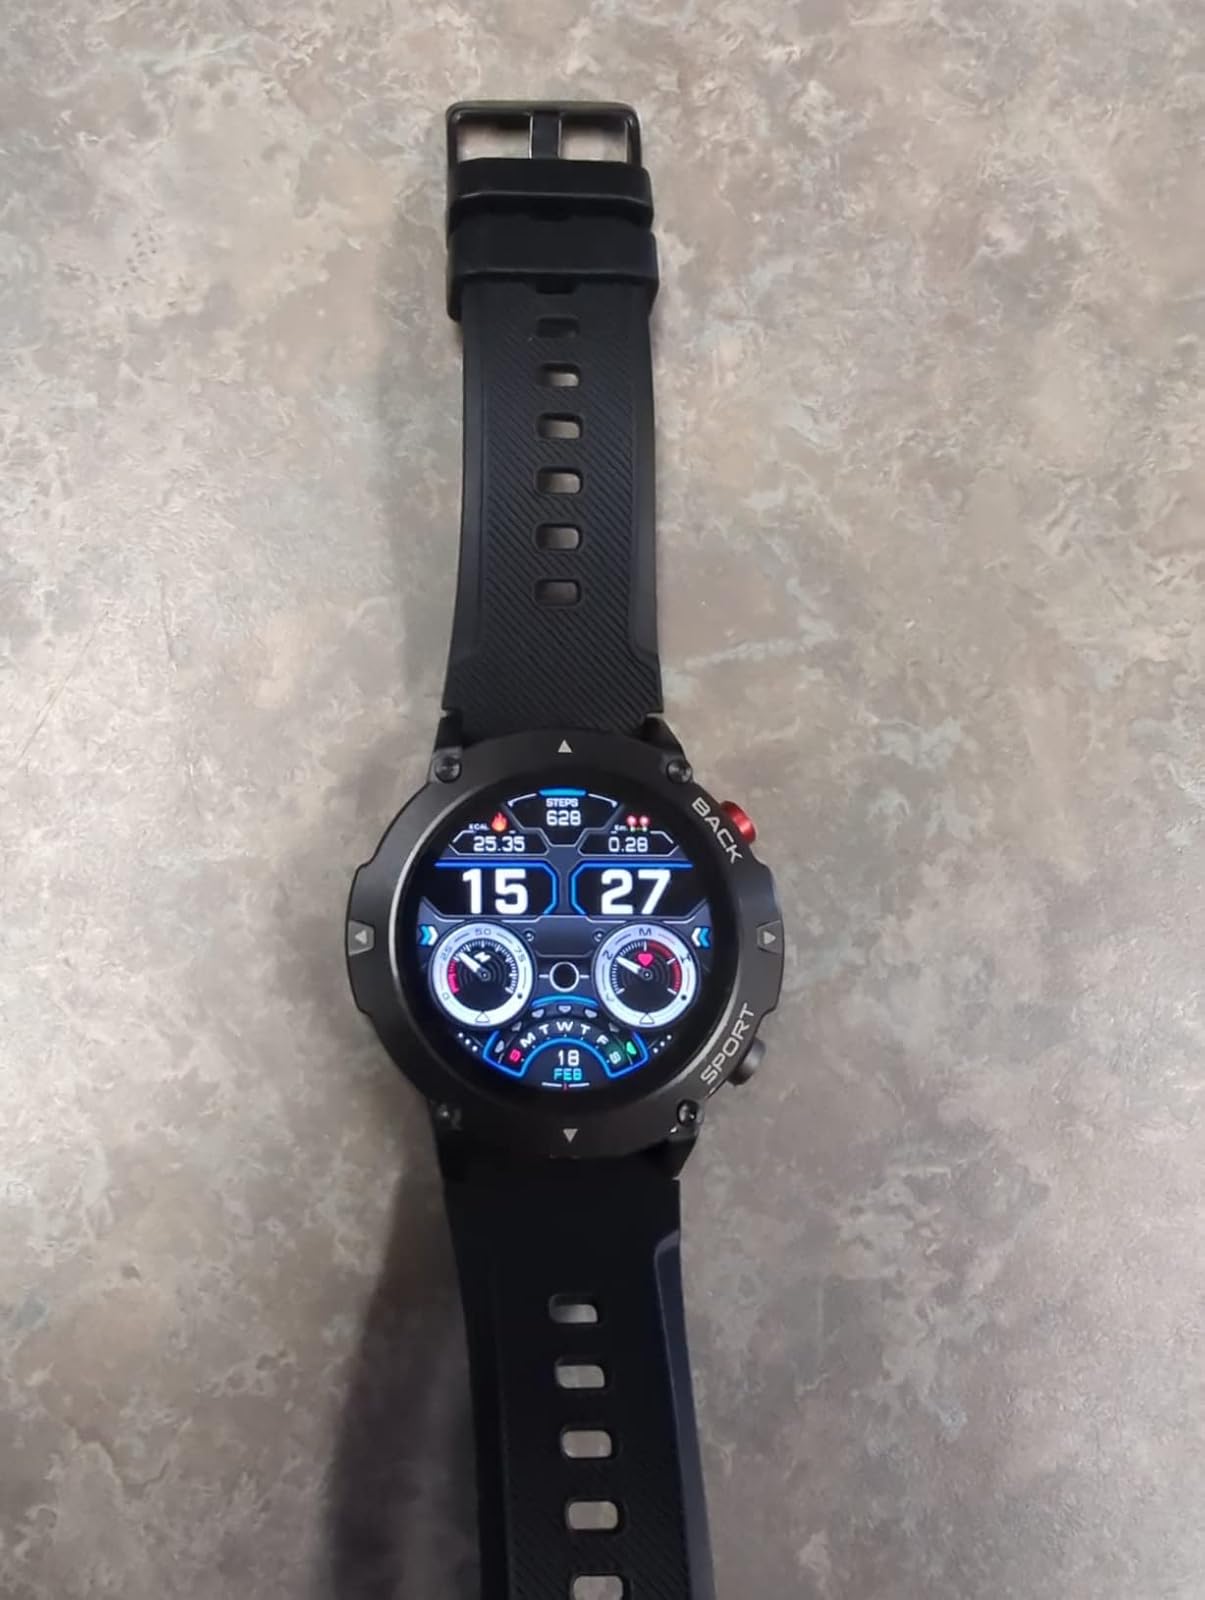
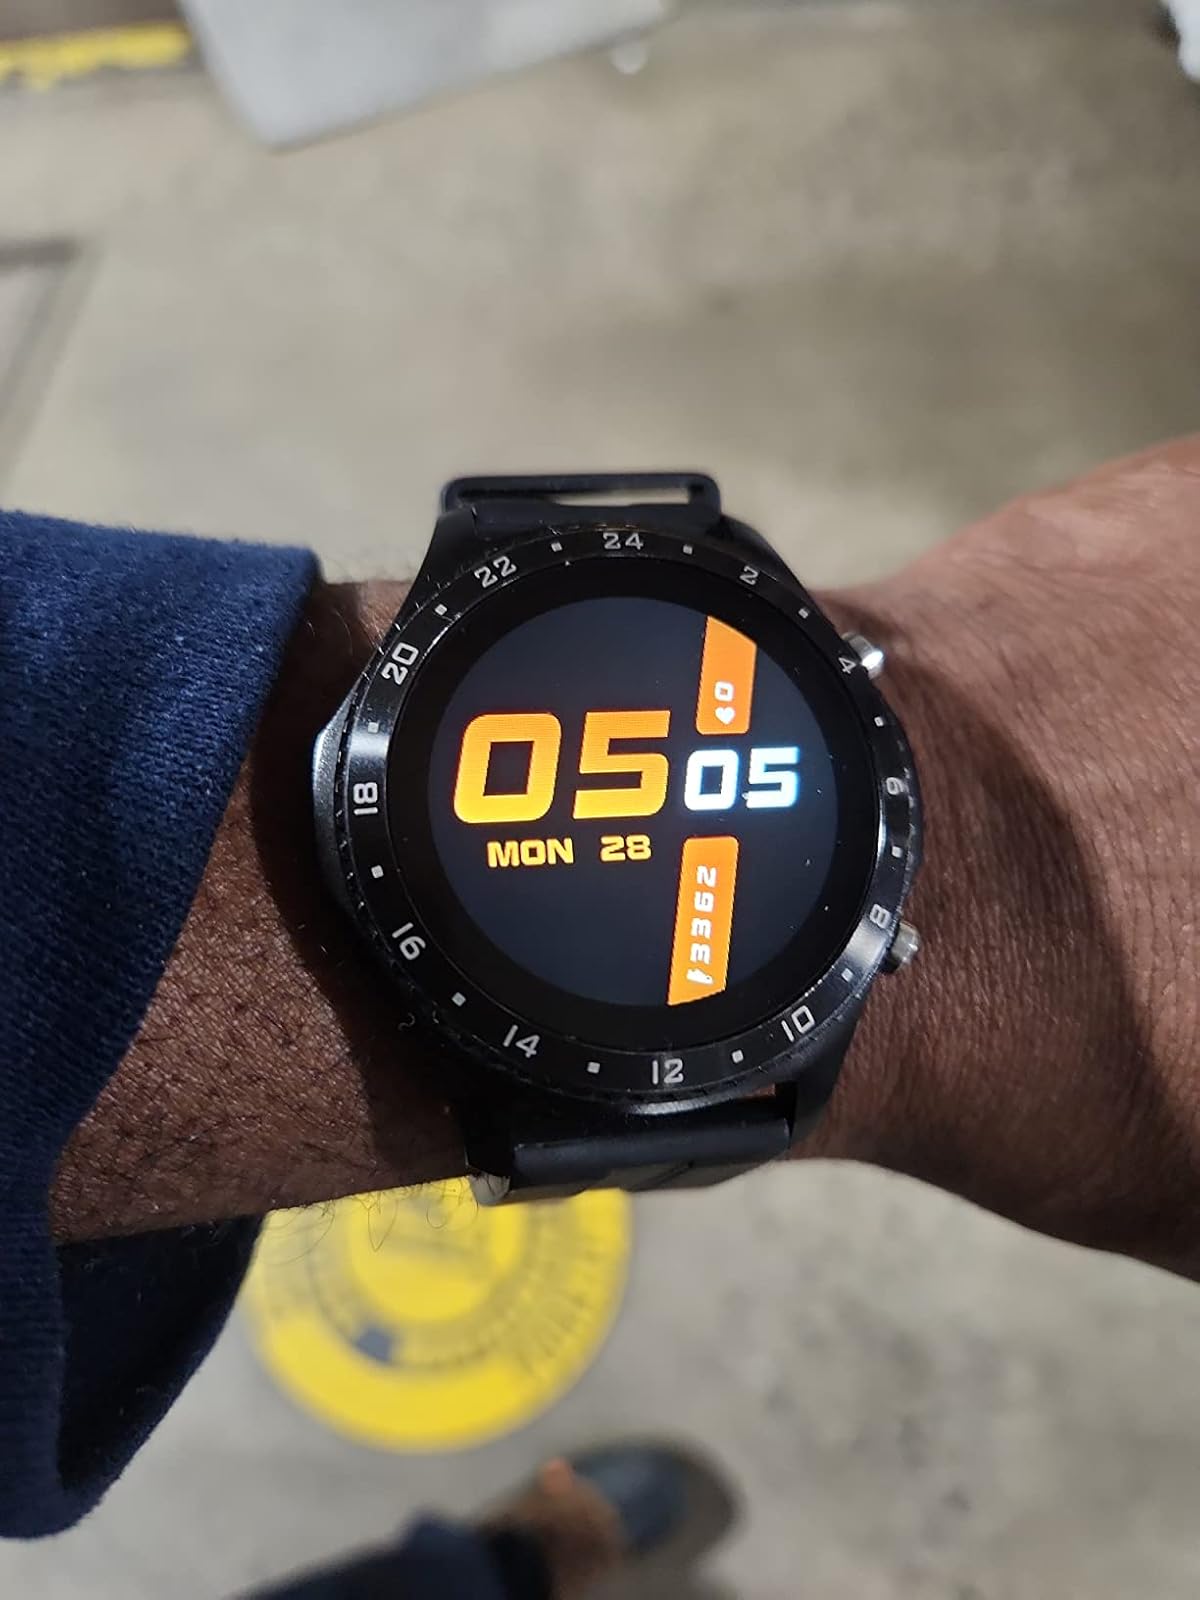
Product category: smartwatch
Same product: no